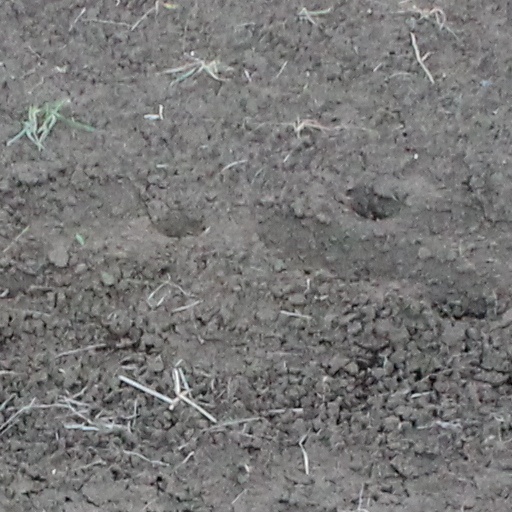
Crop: wheat